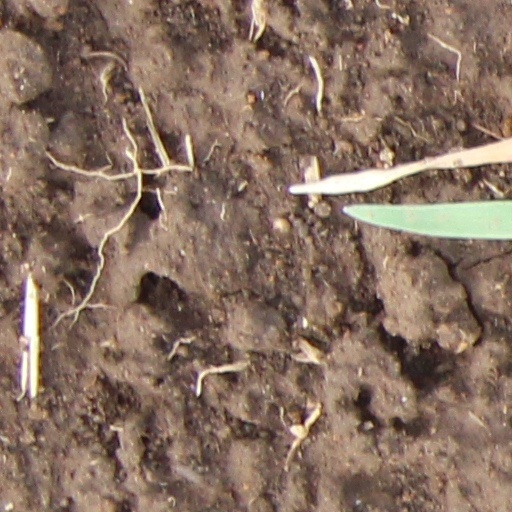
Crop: wheat